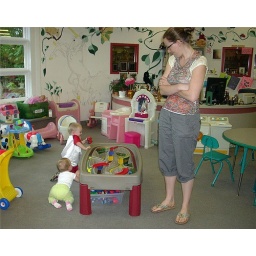
The new train table in Blue Ridge Regional Library's Family Fun Zone is so much fun!